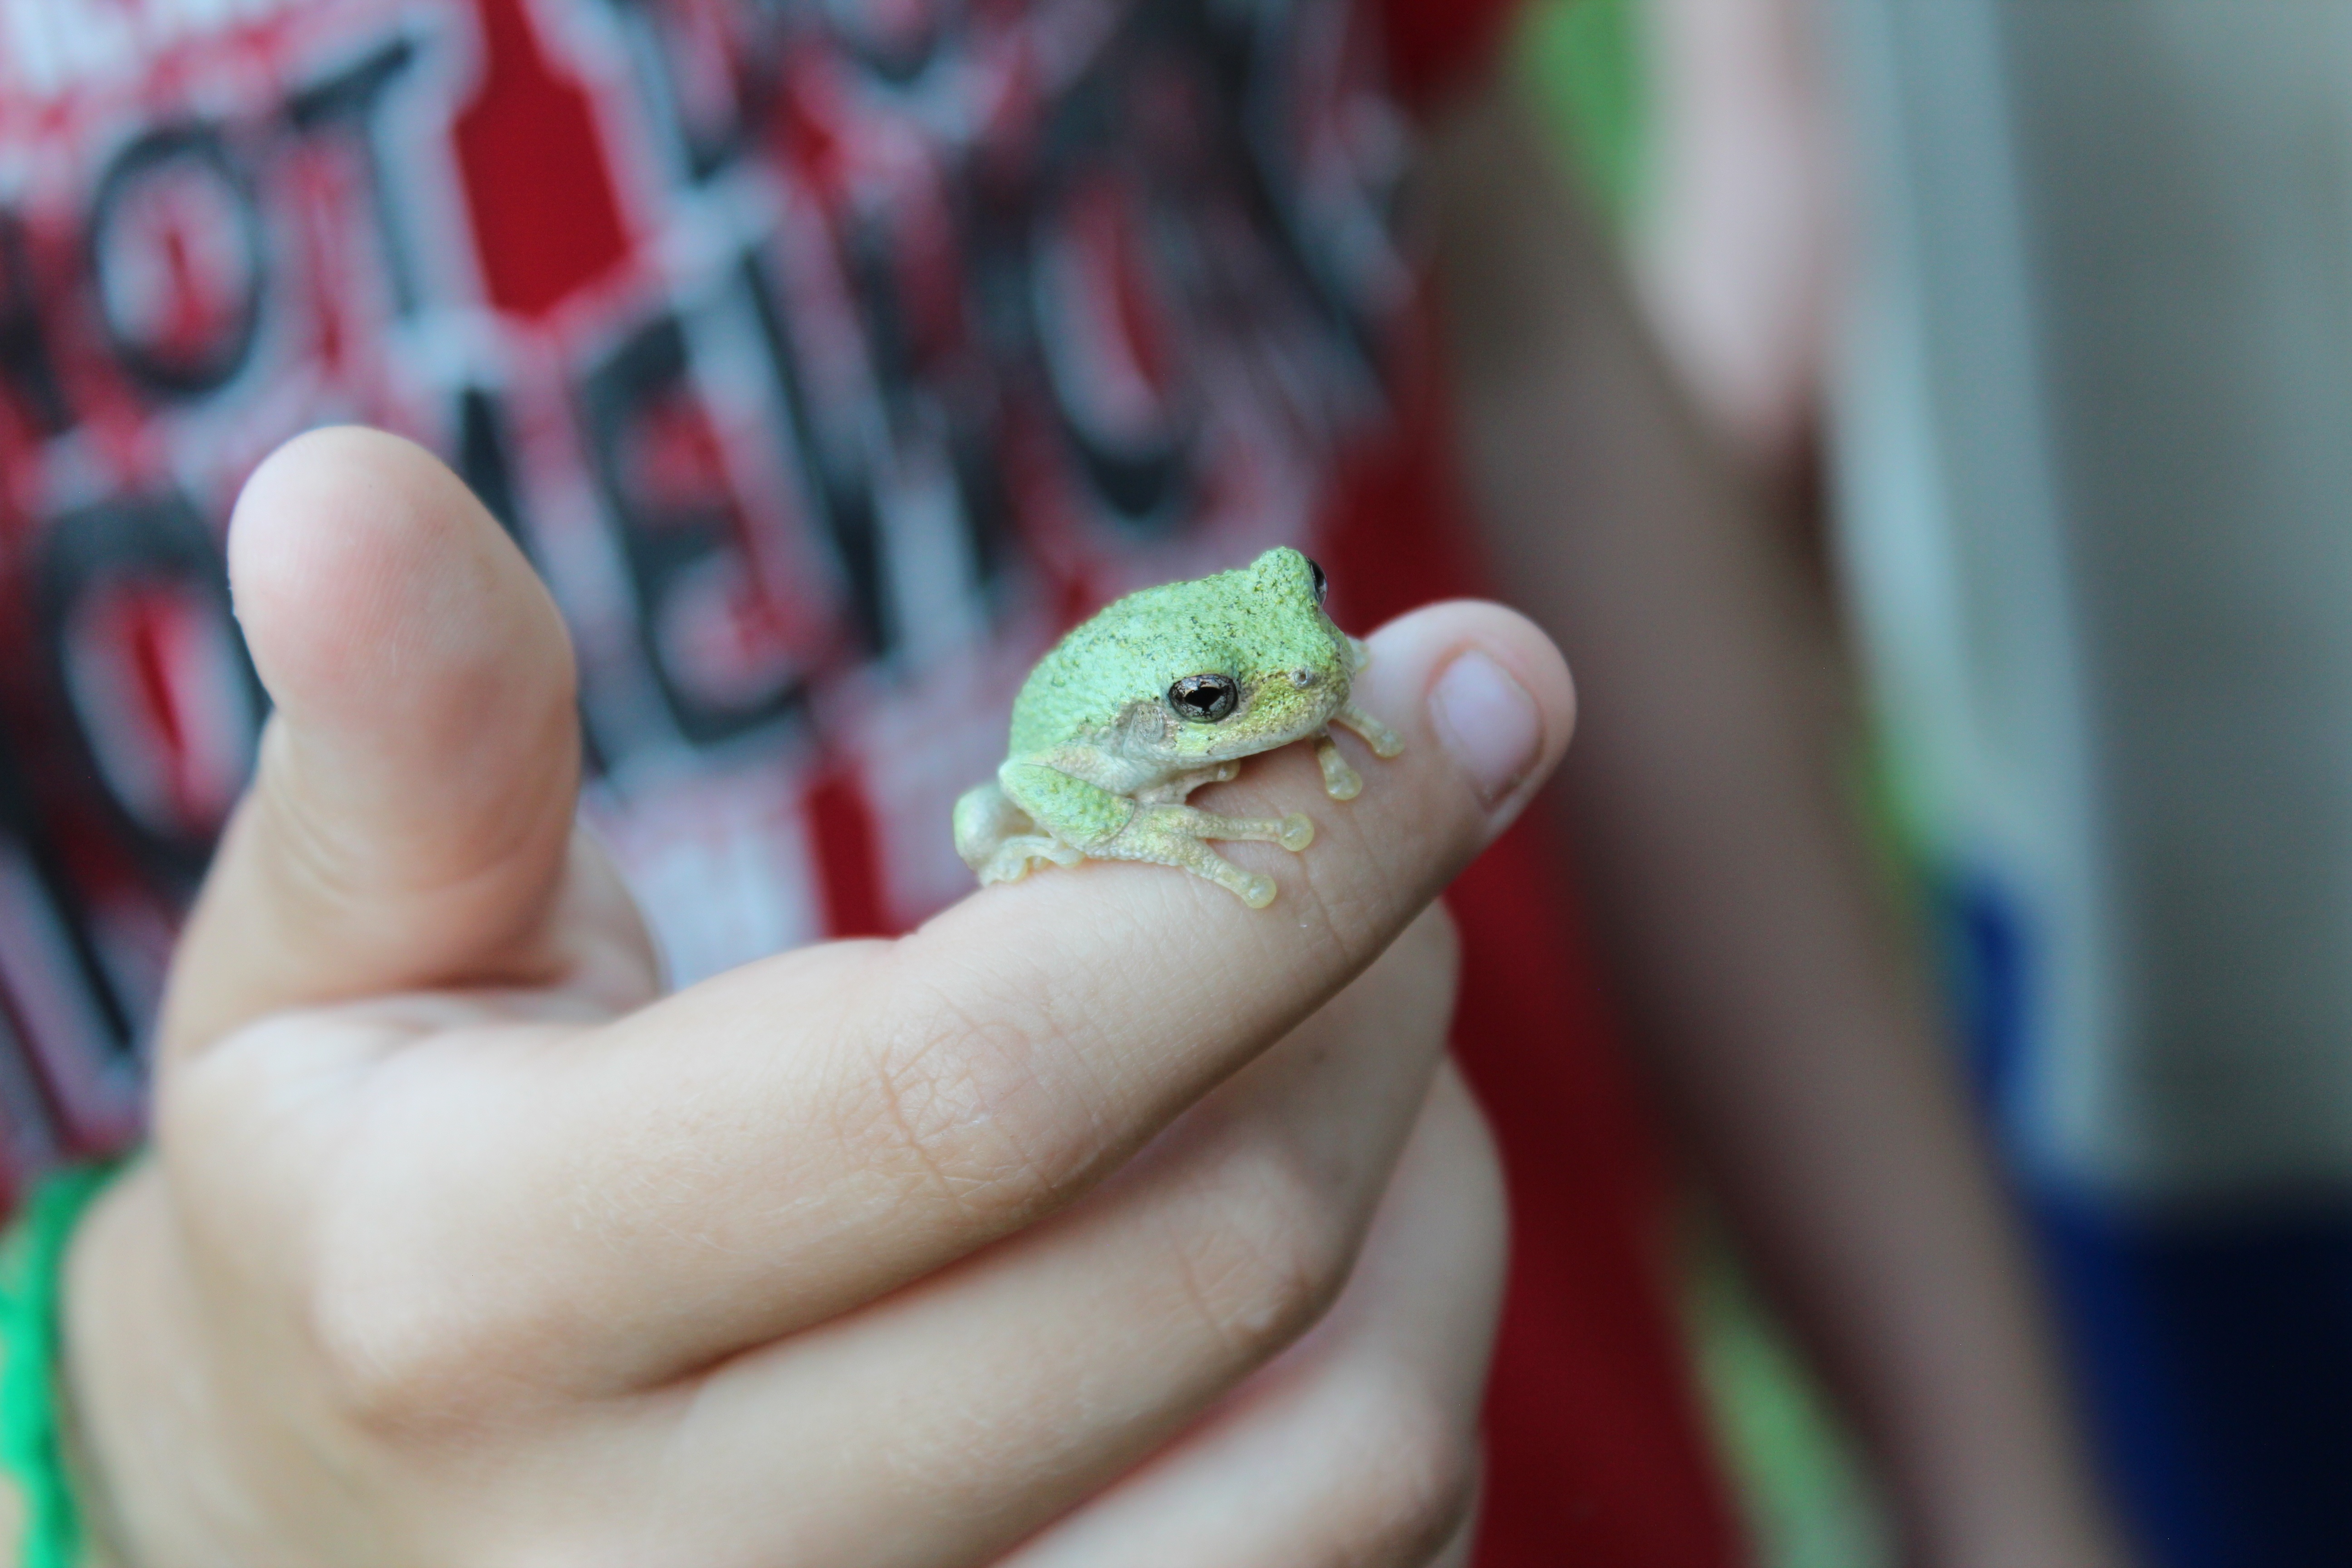
hand, green, toad, reptile, amphibian, close up, vertebrate, scaled reptile